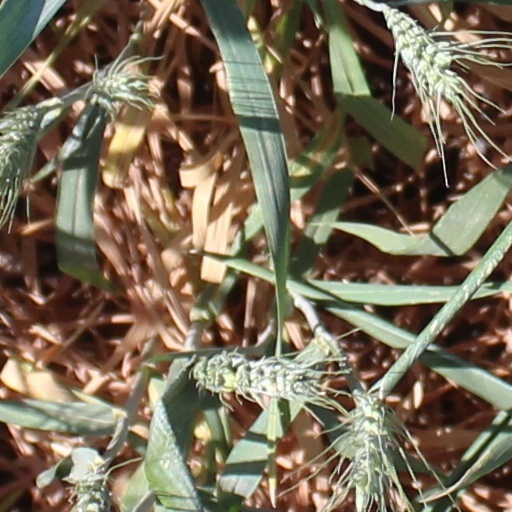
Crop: wheat